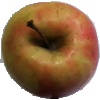
Label: Apple Pink Lady 1